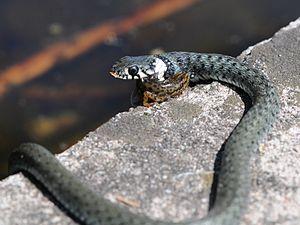
La Couleuvre à collier, à différencier désormais de la Couleuvre helvétique, est une espèce de serpents de la famille des Natricidae, qui vit au-delà du Rhin et en Europe du Nord. Elle peut arborer des couleurs allant du gris au noir, en passant par le brun et le verdâtre, mais elle est généralement reconnaissable au motif clair qu'elle porte sur la nuque et qui lui a valu son nom vernaculaire. Sa taille varie de 65 cm à plus de 1,40 m, les femelles étant plus grandes que les mâles.
Lissotriton vulgaris est une espèce d'urodèles de la famille des Salamandridae. Elle est appelée en français triton ponctué ou triton lobé ou triton vulgaire ou triton commun. Elle a longtemps été appelée Triturus vulgaris